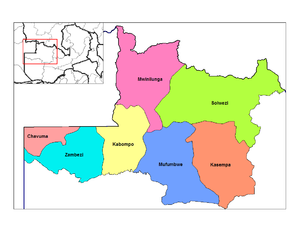
Les dix provinces de Zambie sont divisées en 110 districts.